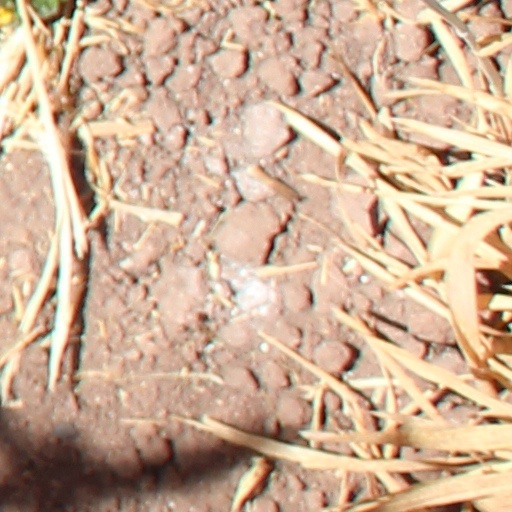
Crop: wheat